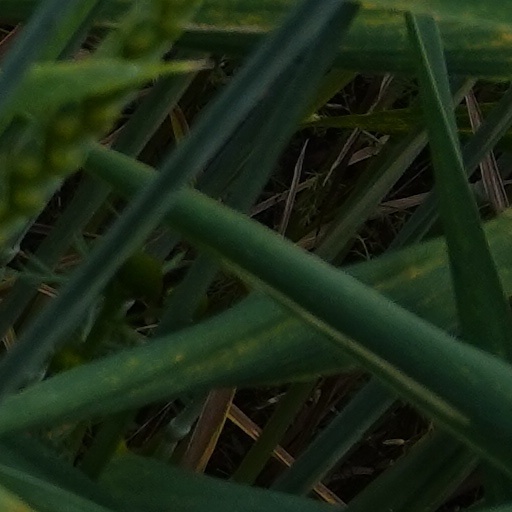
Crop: wheat